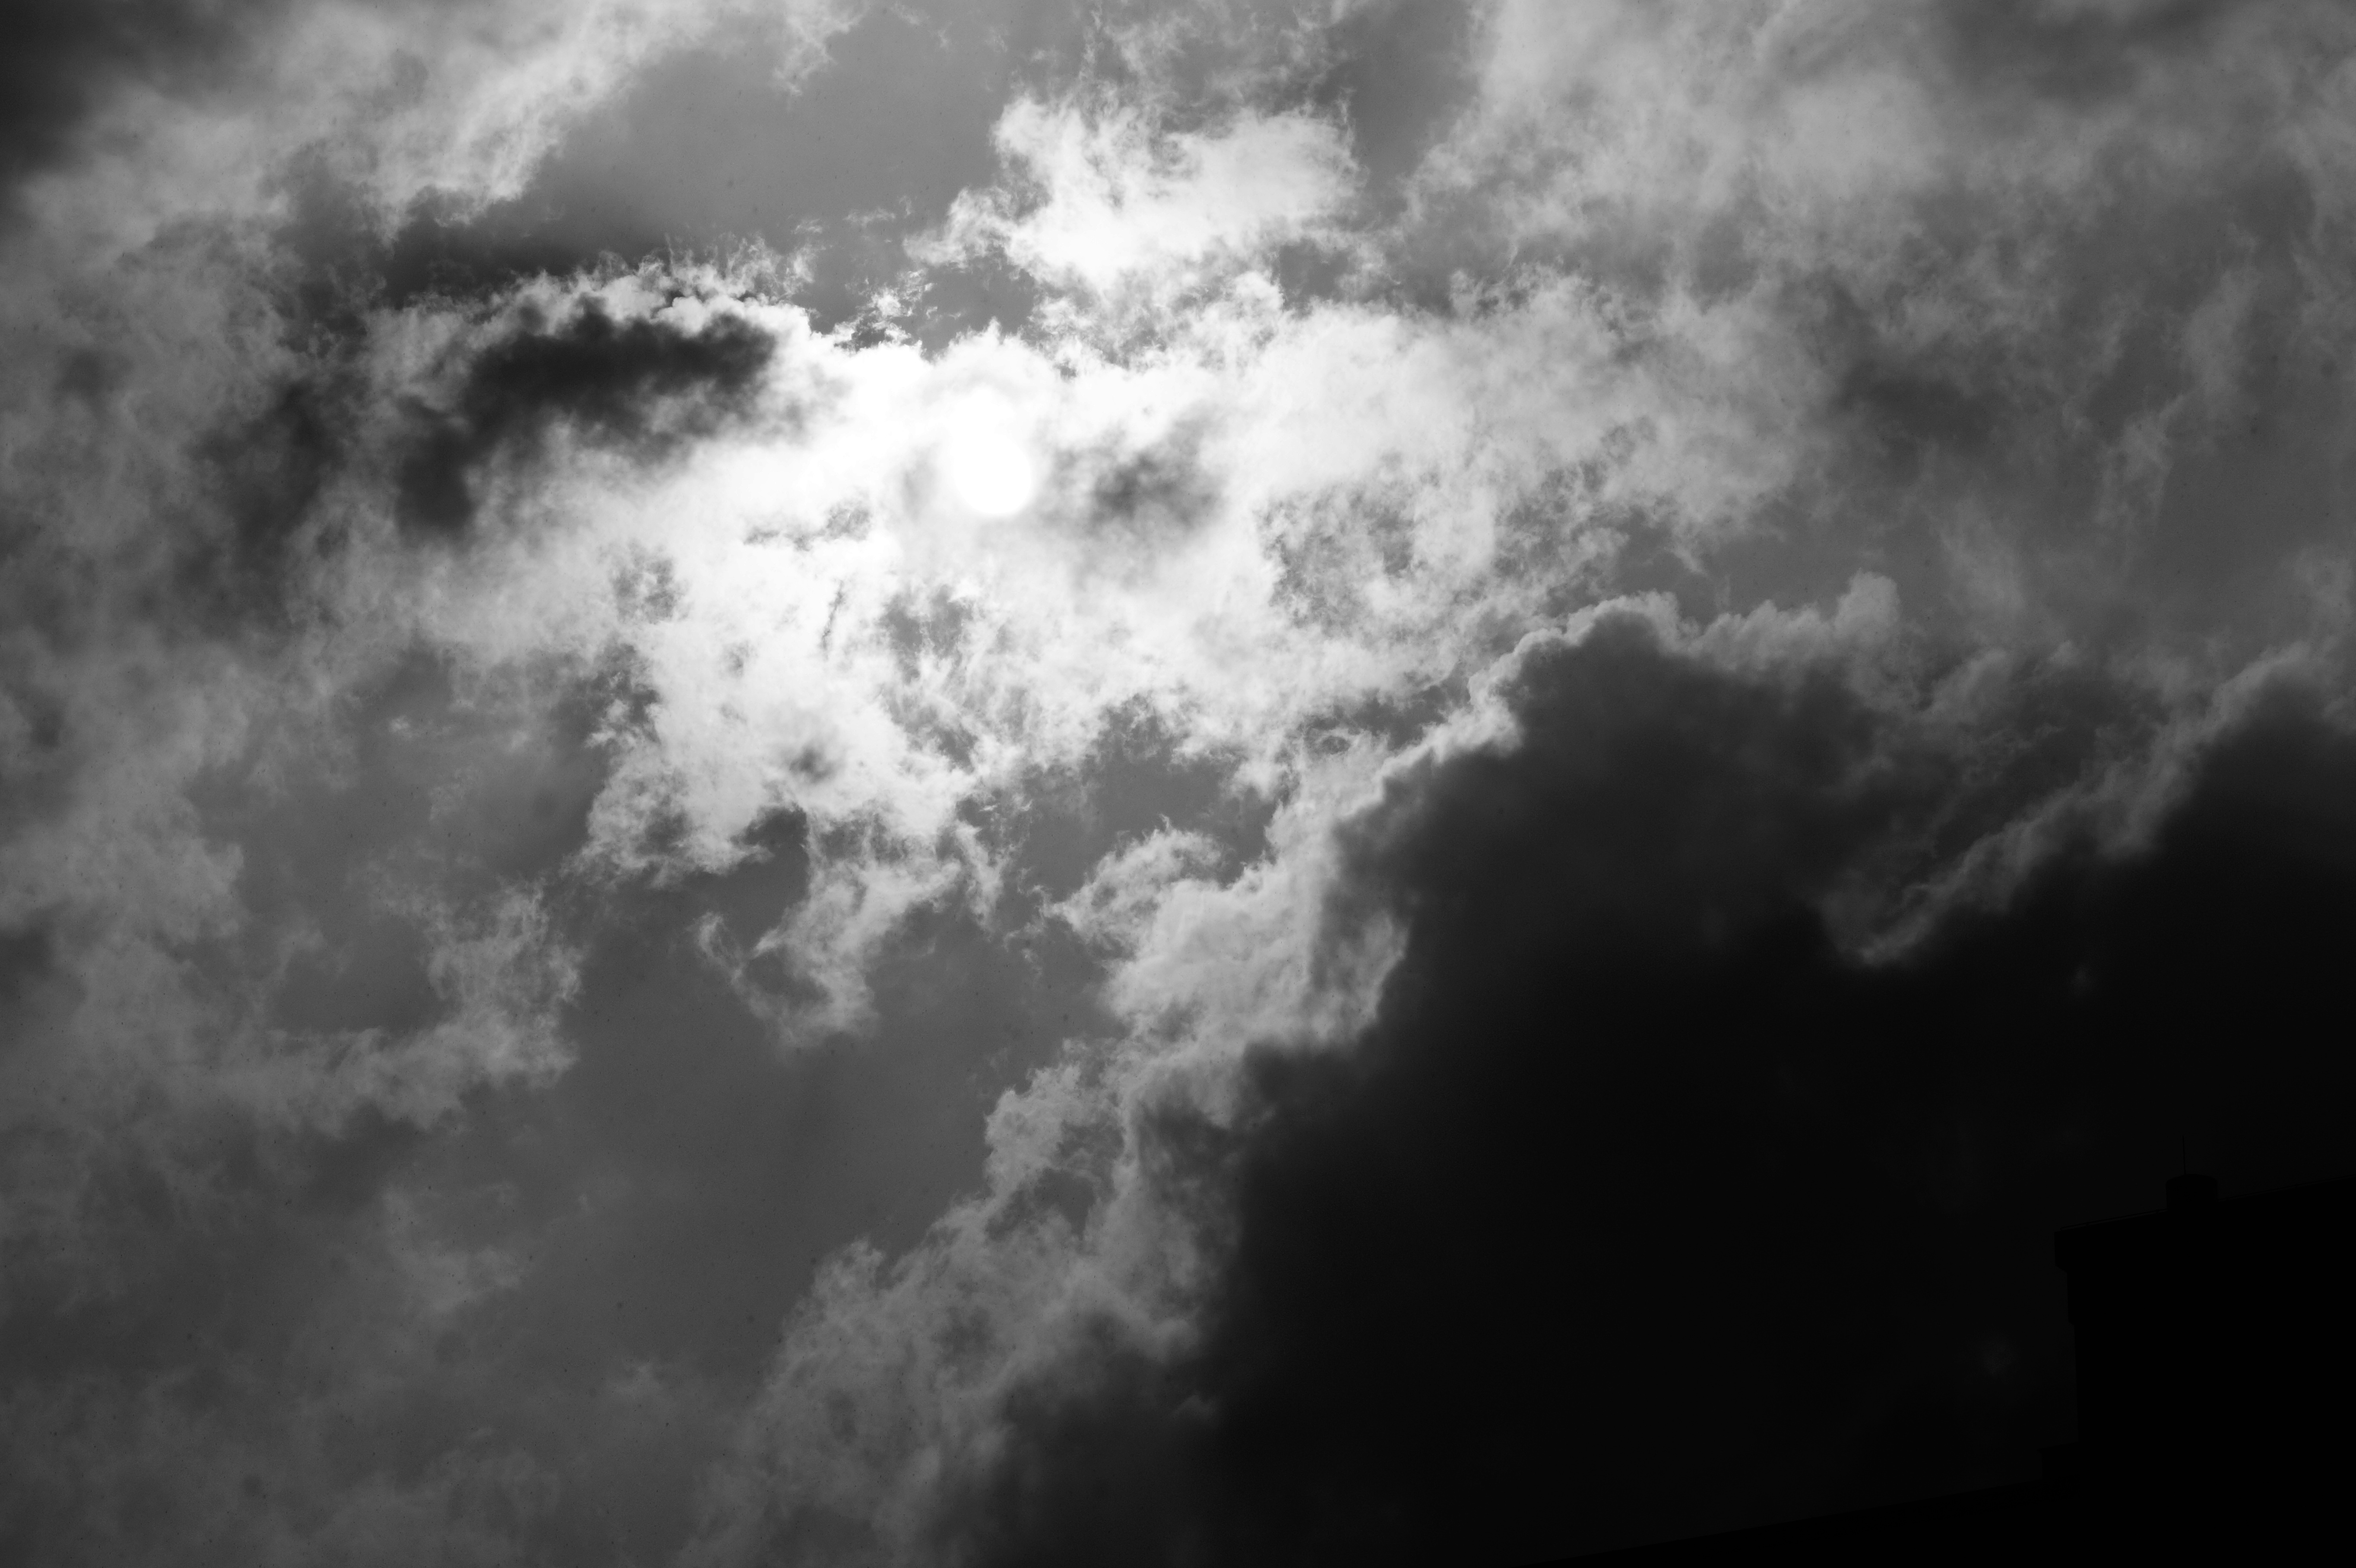
cloud, black and white, sky, sunlight, atmosphere, darkness, monochrome, meteorological phenomenon, monochrome photography, atmospheric phenomenon